The Flying Pickets

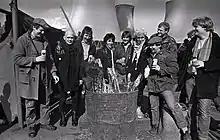
The Flying Pickets supporting the miner's strike, Drax Power Station, 1984

Although none of the founding members have been part of the group since 1990, the Flying Pickets continue to record albums and tour all over Europe and abroad.